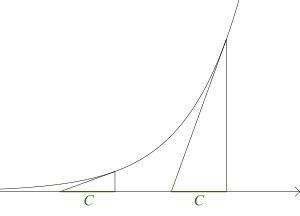
L'histoire de la naissance des logarithmes et des exponentielles traverse le XVIIᵉ siècle. Elle commence par la création de tables de logarithmes permettant de faciliter les calculs astronomiques, se poursuit par les tentatives de calcul d'aire sous l'hyperbole. Elle accompagne les développements en série des fonctions transcendantes. Les fonctions exponentielles et logarithmes deviennent des incontournables des problèmes liés au « nouveau calcul » initié par Gottfried Wilhelm Leibniz et Isaac Newton.